Animals in ancient Greece and Rome

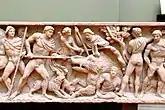
Ancient Roman sarcophagus depicting the Calydonian boar hunt

Alexander the Great was influenced by Persian war elephants to utilize the species in battle. The Macedonians would fight elephants by loosening their ranks to allow the elephants to pass through their ranks and then throw javelins at them. Through this tactic, they would pierce the legs of the unarmored elephants, thus scaring them into fleeing back to their armie's lines. The riders would be attacked by archers and javelins. After his Indian campaign, Alexander created the position of "elephantarch" to lead his elephant units. Polypercon, one of Alexander's generals made the first use of war elephants in Europe during his siege of Megalopolis. During the Punic Wars and the Pyrrhic War the Romans and their enemies used war elephants. After the Punic Wars, the Romans brought back many elephants from Africa. The Romans used the North African elephant and the African bush elephant.